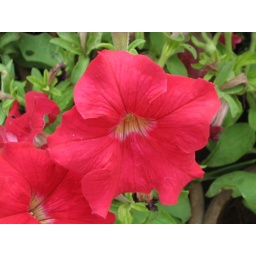
This flowers were kept in front of the main building during the founder day.